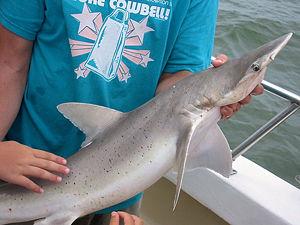
Le Requin-marteau tiburo est une espèce de requins.